Union Army Balloon Corps

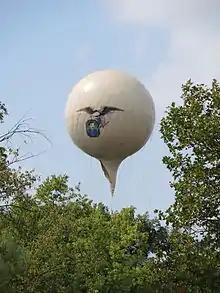
A replica of the Intrepid at Genesee Country Village and Museum

The "General Washington Parke Custis", a converted coal barge, had its deck cleared of all items that could entangle the ropes and nets of the balloons, and it was used as a river transport for the Corps. Lowe had two gas generators and a balloon loaded aboard and later reported: